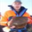
Label: flatfish